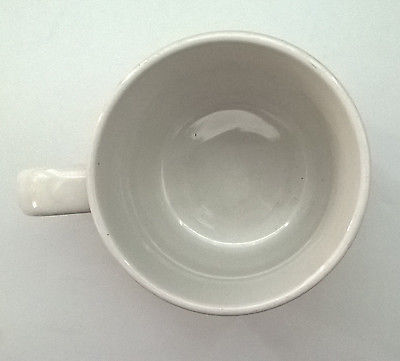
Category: mug